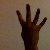
The image shows a hand gesture representing the number 4 in Indian Sign Language.